Religion in Canada

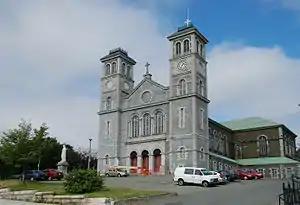
Front of the Basilica of St. John the Baptist in St. John's, Newfoundland

Before the arrival of Europeans, the Indigenous peoples followed a wide array of mostly animistic religions and spirituality; "including the presence of creation stories, the role of tricksters or of supernatural beings in folklore and the importance of sacred organizations". Common concept is the supernatural world of deities, spirits and wonders, such as the Algonquian "manitou".